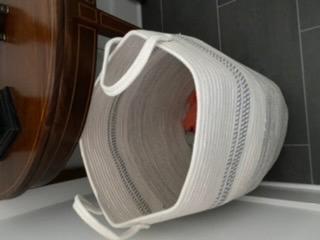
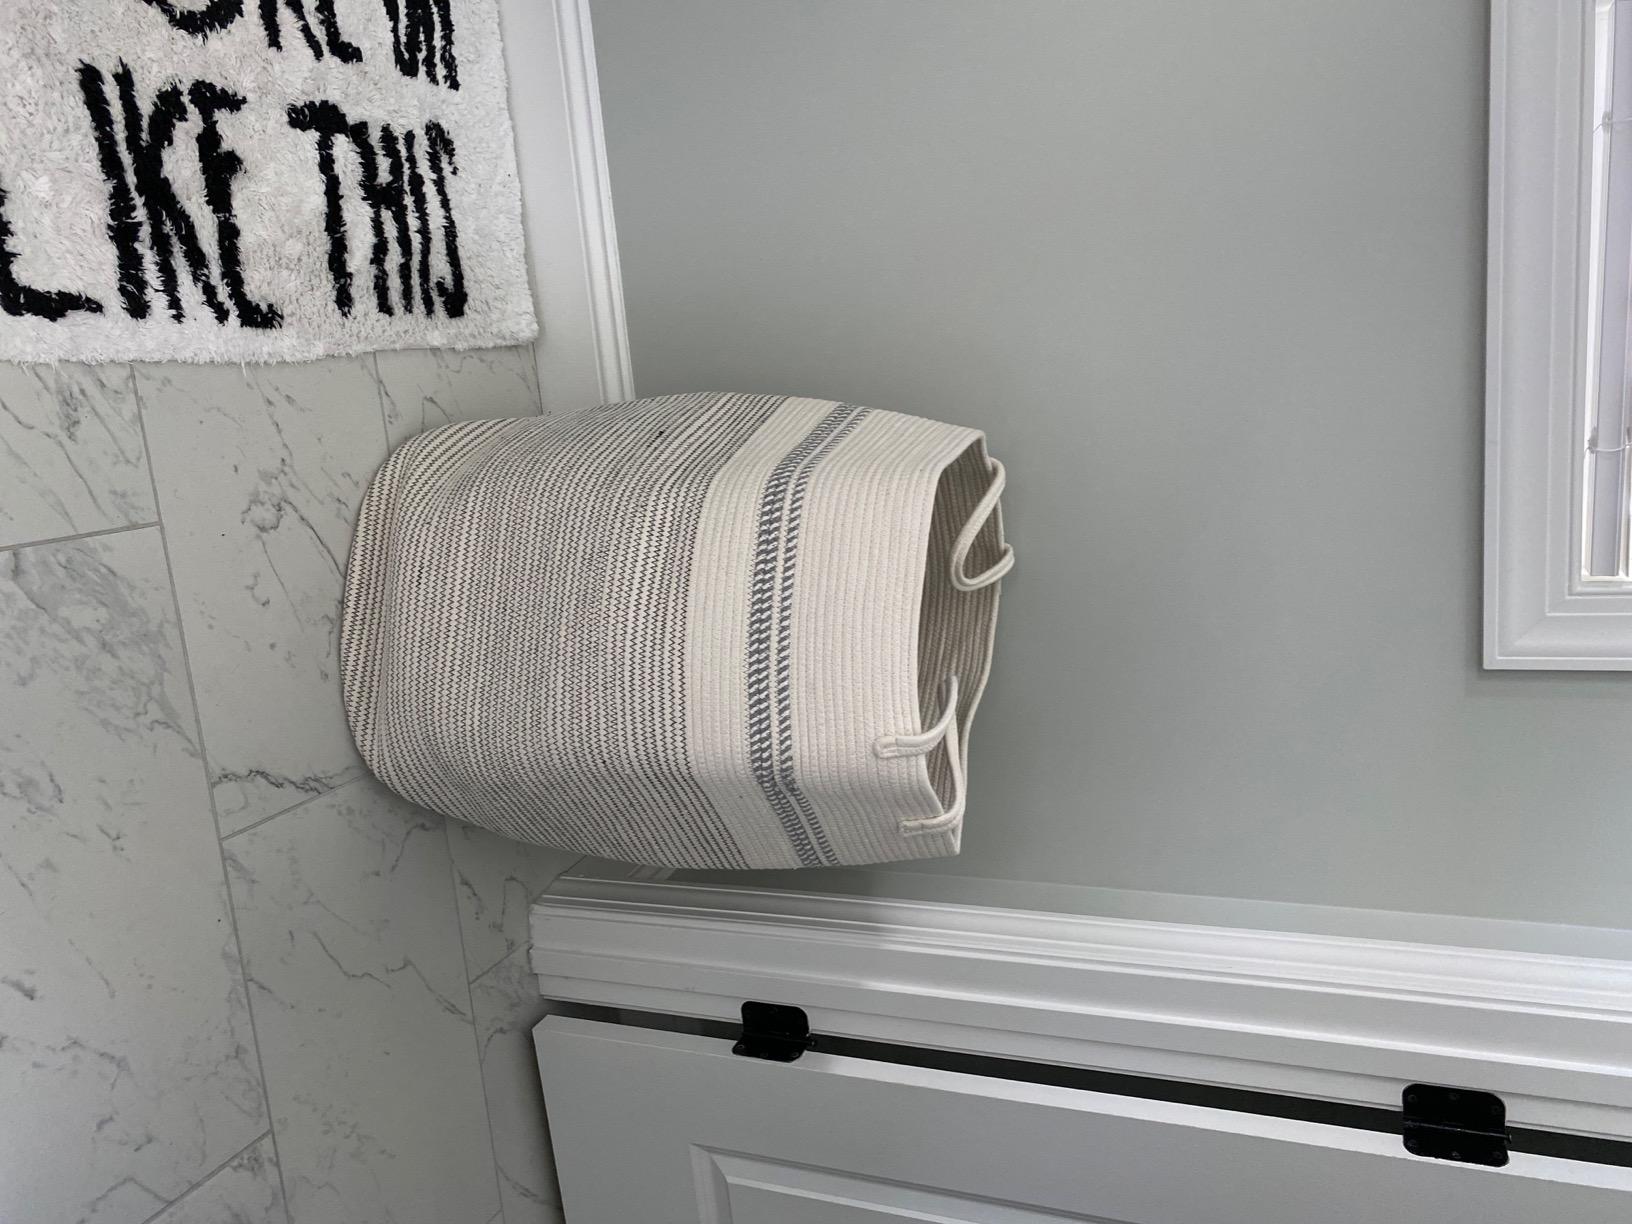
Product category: items_hamper
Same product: yes